Chase's Theater and Riggs Building

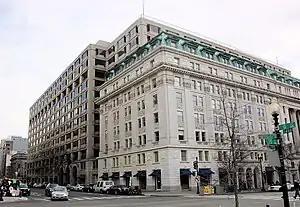
Chase's Theater and Riggs Building in 2011

The Chase's Theater and Riggs Building, also known as the Keith-Albee Theater and the Keith-Albee Building, was a historic building located at 1426 G Street and 615-627 15th Street, Northwest, Washington, D.C., in the city's Downtown area.